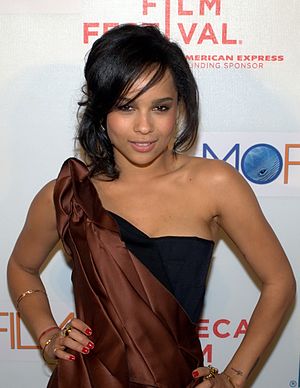
Zoë Kravitz
Zoë Isabella Kravitz er en amerikansk sanger og skuespillerinde. Hun har været med i filmene The Brave One med Jodie Foster, og No Reservations med Catherine Zeta-Jones. Hun er datter af musikeren Lenny Kravitz og skuespilleren Lisa Bonet.